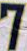
Number: 7